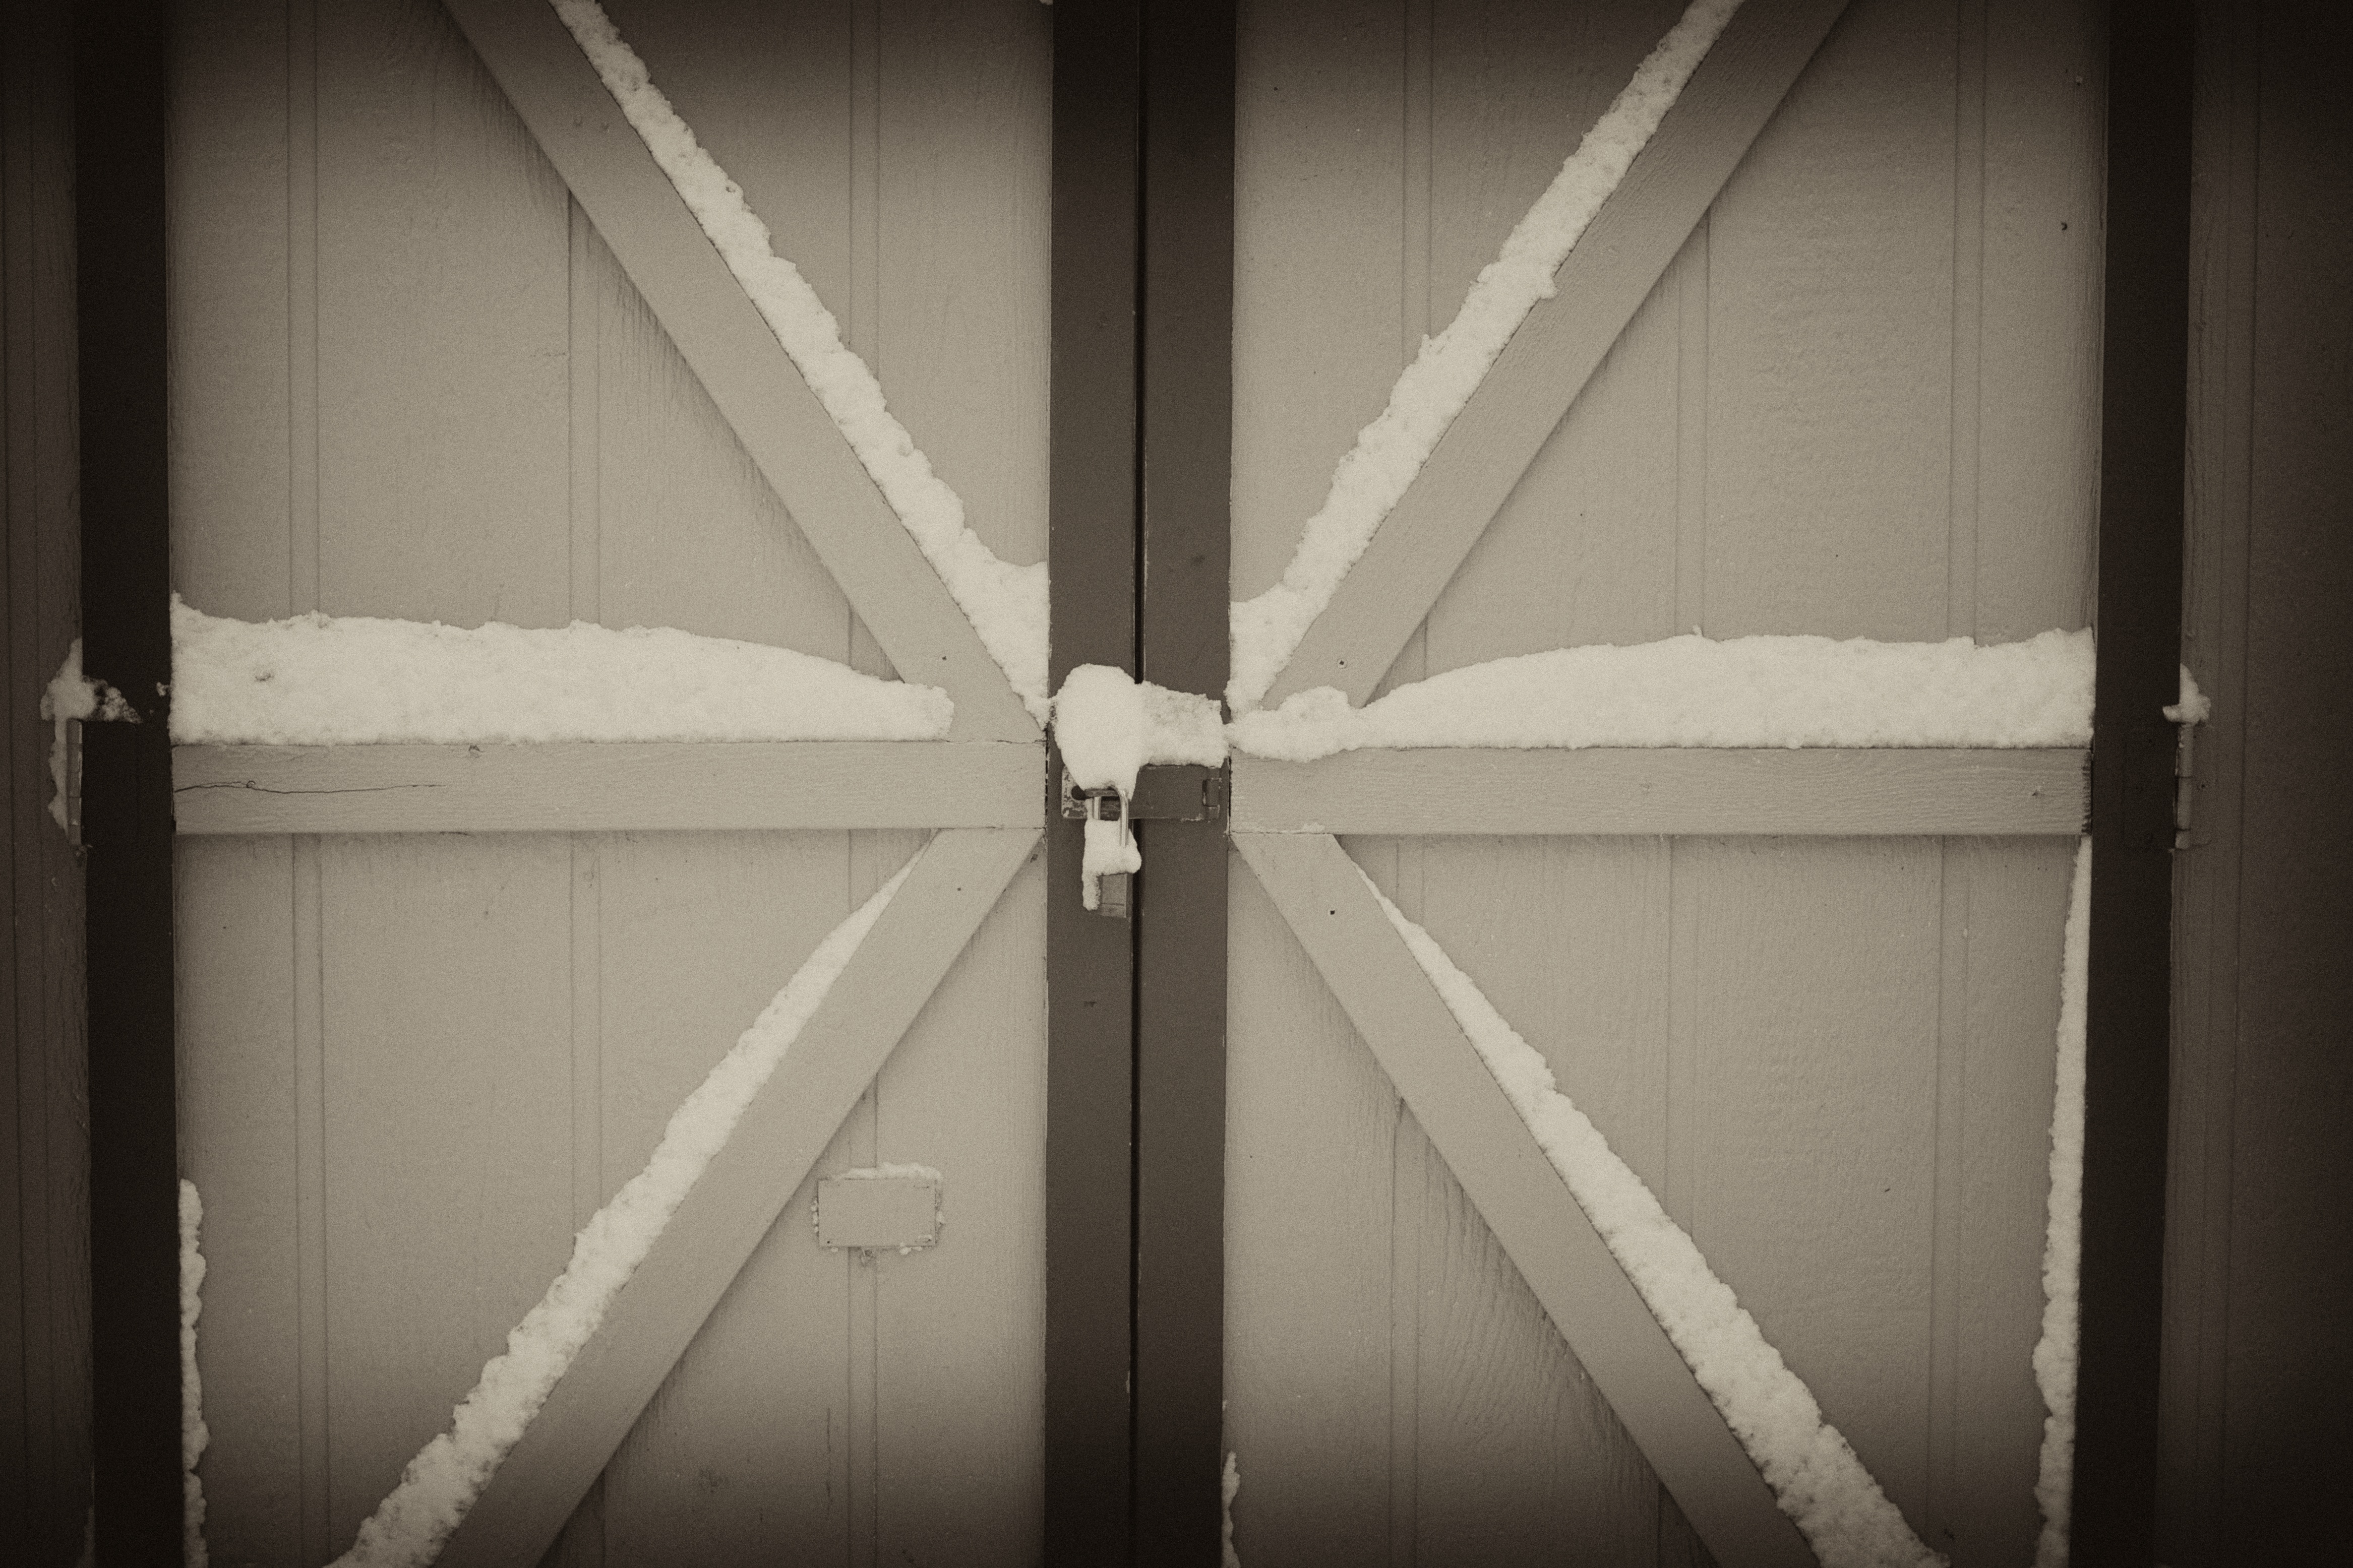
snow, light, black and white, wood, white, window, wall, line, darkness, black, monochrome, door, interior design, symmetry, shape, monochrome photography, window covering